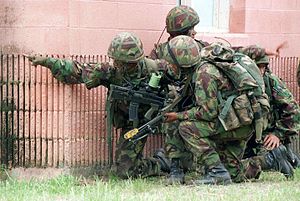
Lejesoldat
Gurkhaer fra Nepal, der gør tjeneste i den britiske hær.
En lejesoldat er en betegnelse for en soldat, der gør fremmed tjeneste mod betaling.